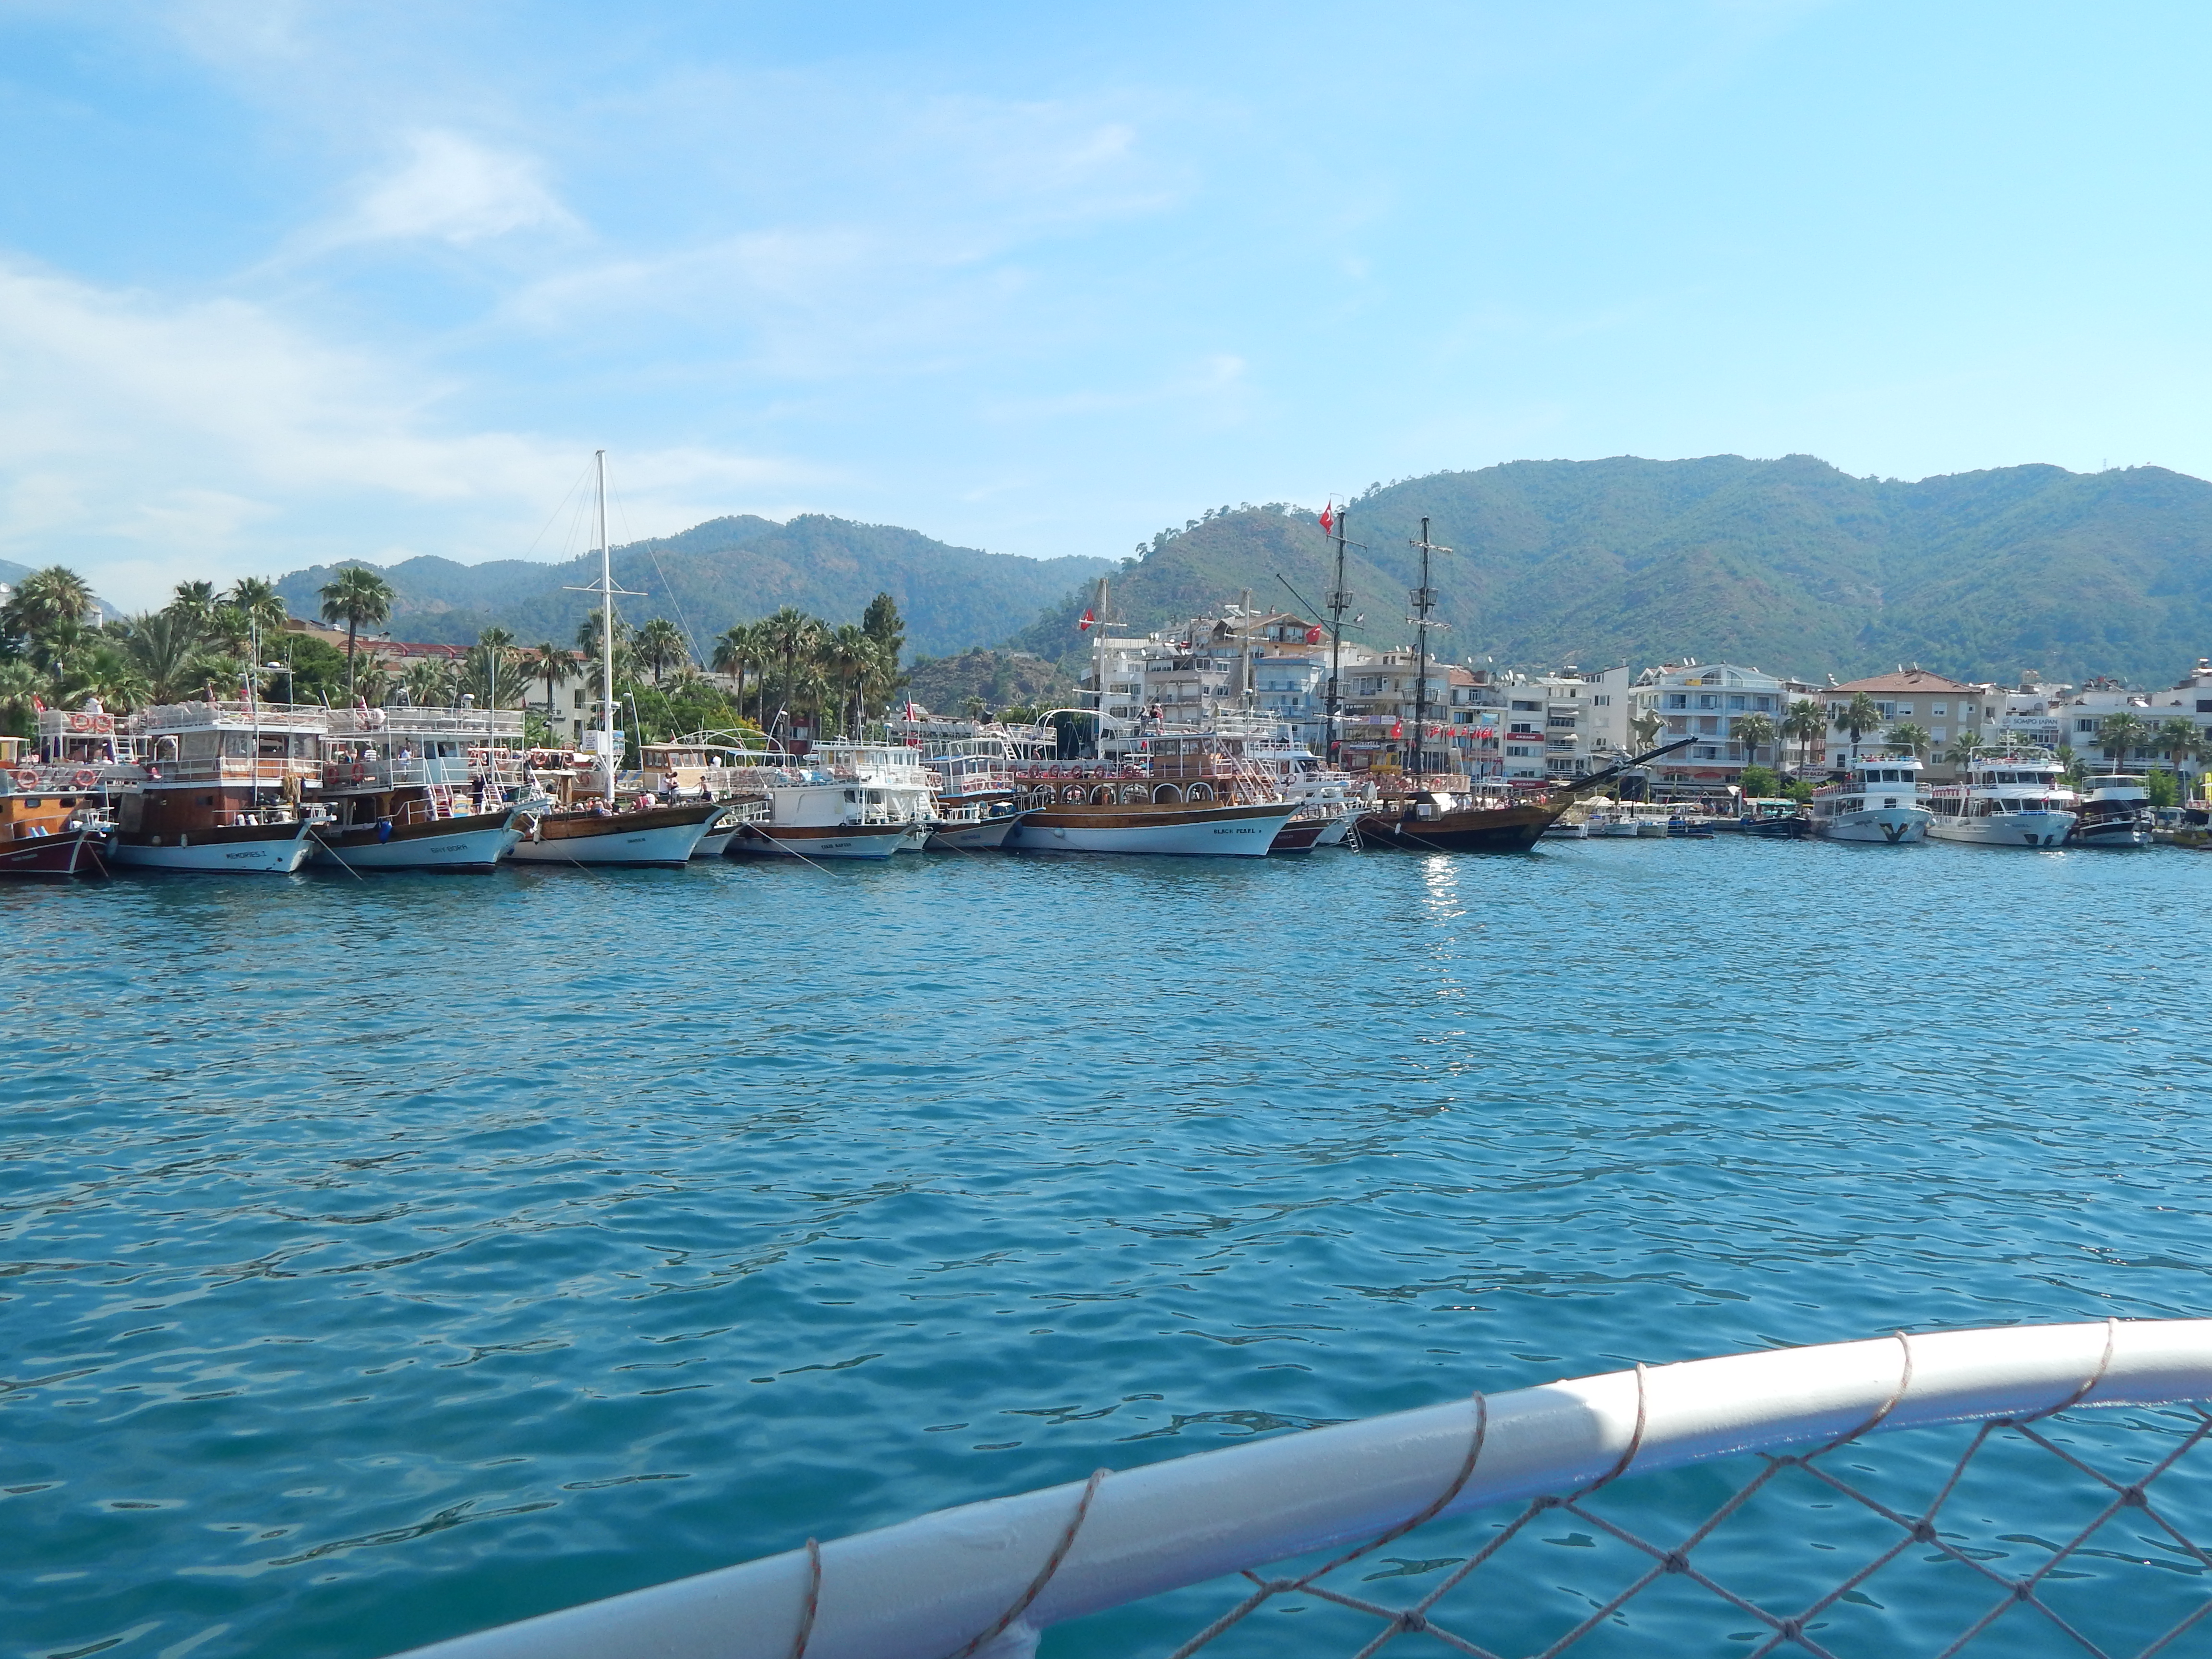
sea, landscape, marina, ship, view, travel, blue, summer, water, riviera, city, coast, boat, resort, harbor, cruise, yacht, sailing, destination, sky, waterway, port, dock, bay, ferry, boating, lake, water transportation, tourism, watercraft, coastal and oceanic landforms, tree, channel, ocean